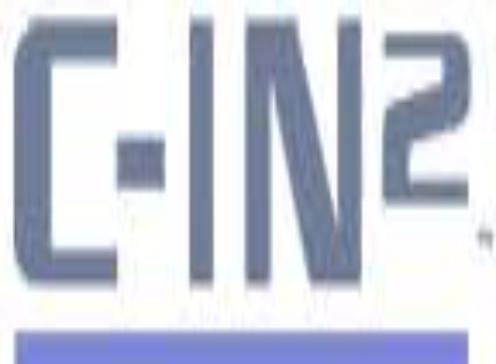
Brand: C-IN2
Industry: Clothes